Anarchism and nationalism

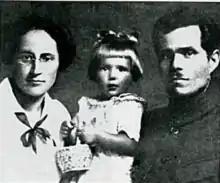
Halyna Kouzmenko (left) and Nestor Makhno (right) together with their daughter Yelena.

Despite their hostility to Ukrainian nationalism, the Ukrainian anarchists were not "anti-Ukrainian", as they recognized the Ukrainian nation and culture. In October 1919, when the use of the Ukrainian language in schools was forbidden in South Russia, the Makhnovshchina's "Cultural Enlightenment Section" declared that people were to be educated in whichever language was used by the local population, to be decided on voluntarily by the people themselves. It was this that finally brought the Makhnovists to establish a newspaper in the Ukrainian language, dealing with issues specific to Ukraine. Driven by a small number of Ukrainian intellectuals, led by Halyna Kouzmenko, the Makhnovschina increasingly used the Ukrainian language in both its propaganda and educational activities, leading to a notable Ukrainization of the Makhnovist movement. Kouzmenko even attempted to convert the Makhnovists to Ukrainian nationalism, but this campaign was aborted after a nationalist plot to assassinate Makhno was uncovered. Nevertheless, Ukrainian cultural activities and the Ukrainization of the Makhnovschina continued unabated. Despite the movement's increased Ukrainization, the bulk of the movement's cadre was still made up of Russian and Jewish anarchists, who espoused a clear internationalist and anti-nationalist ideology.